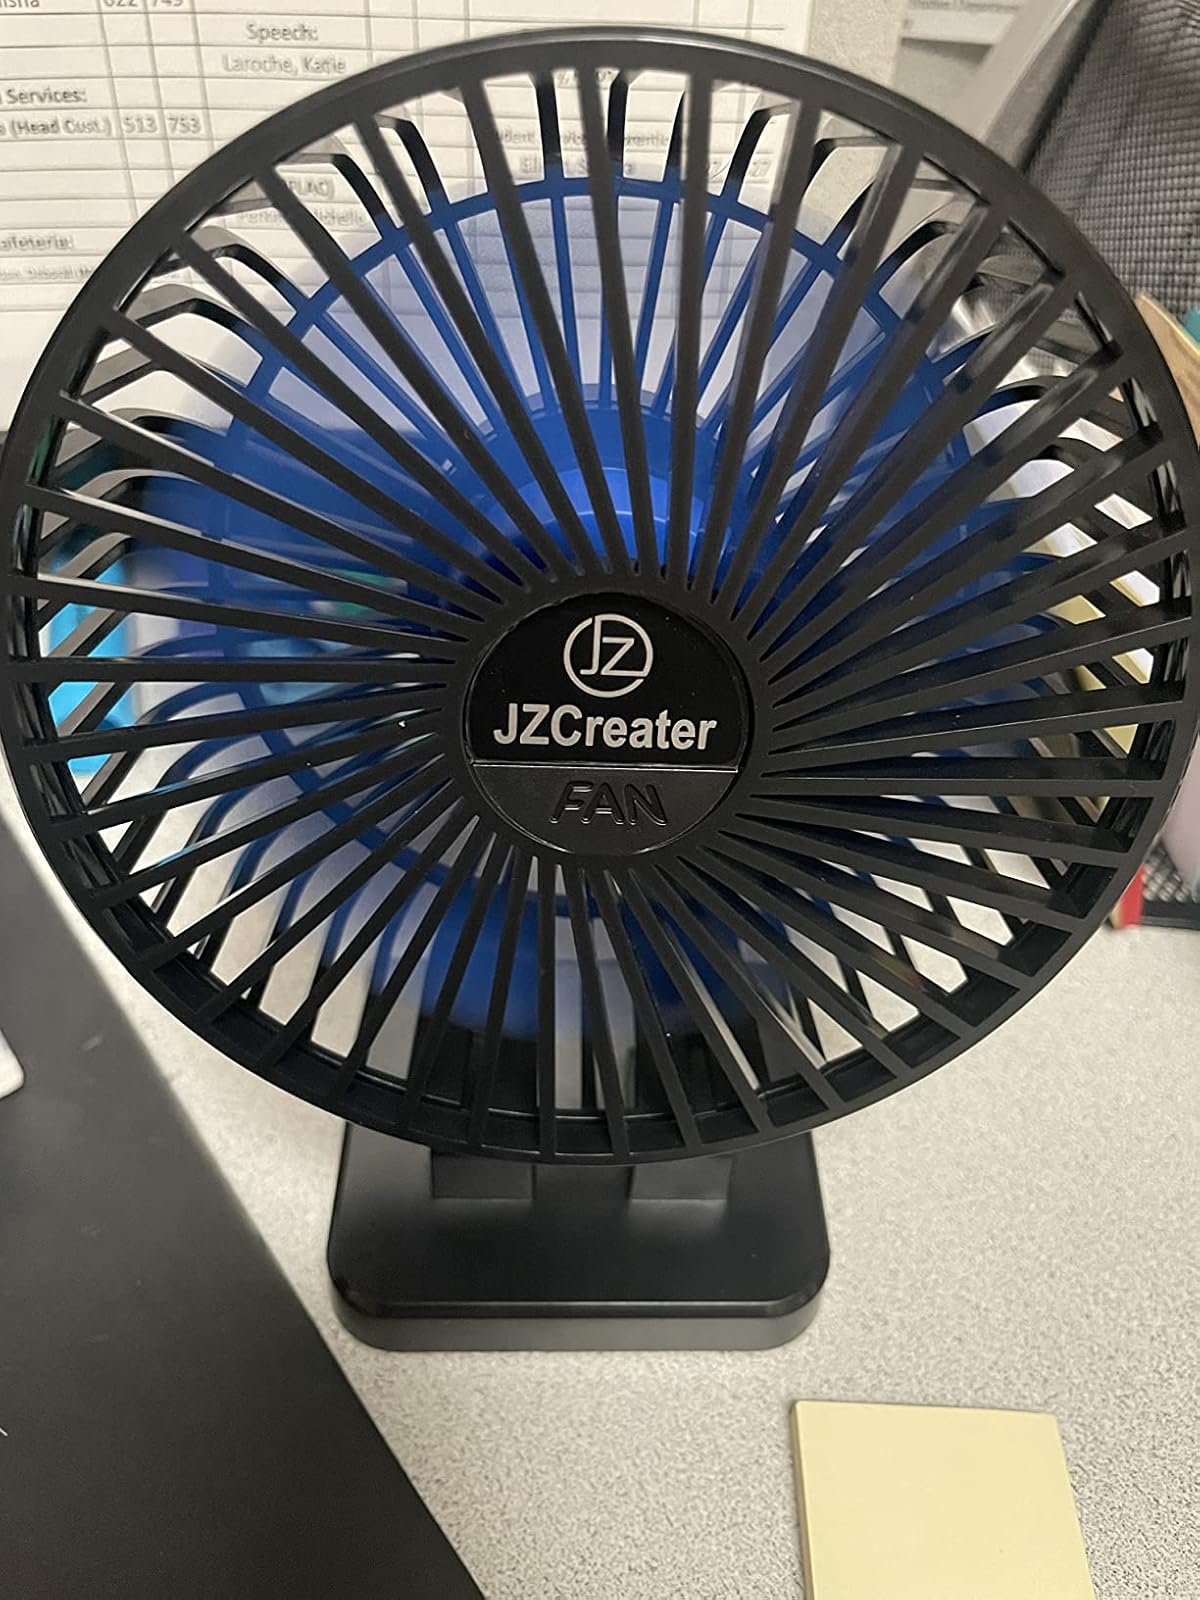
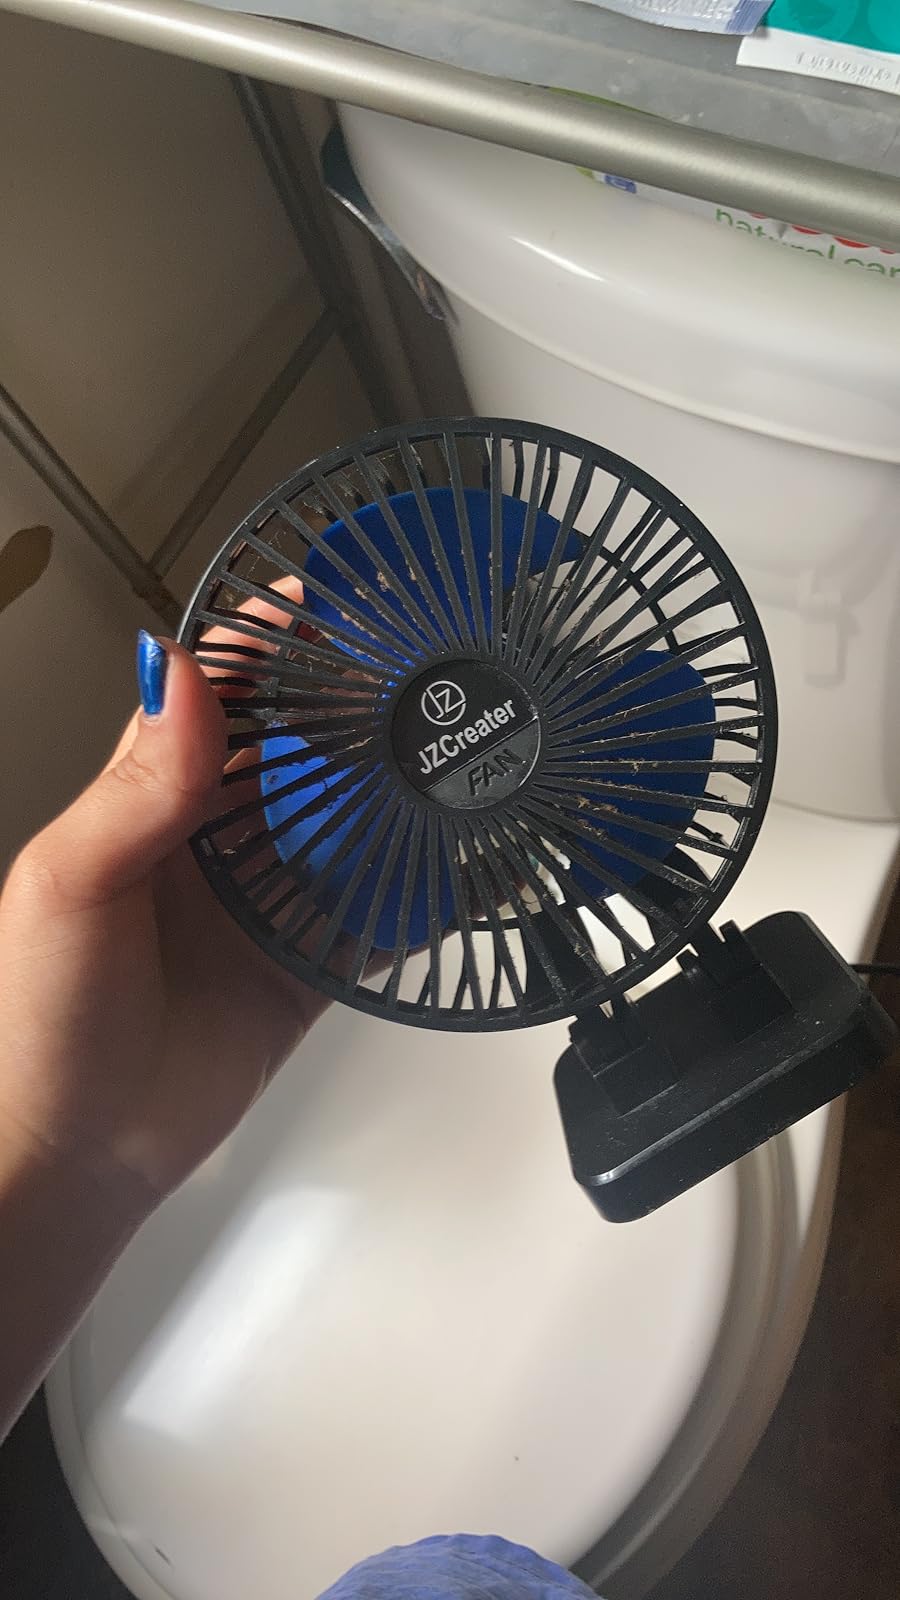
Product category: fan
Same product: yes